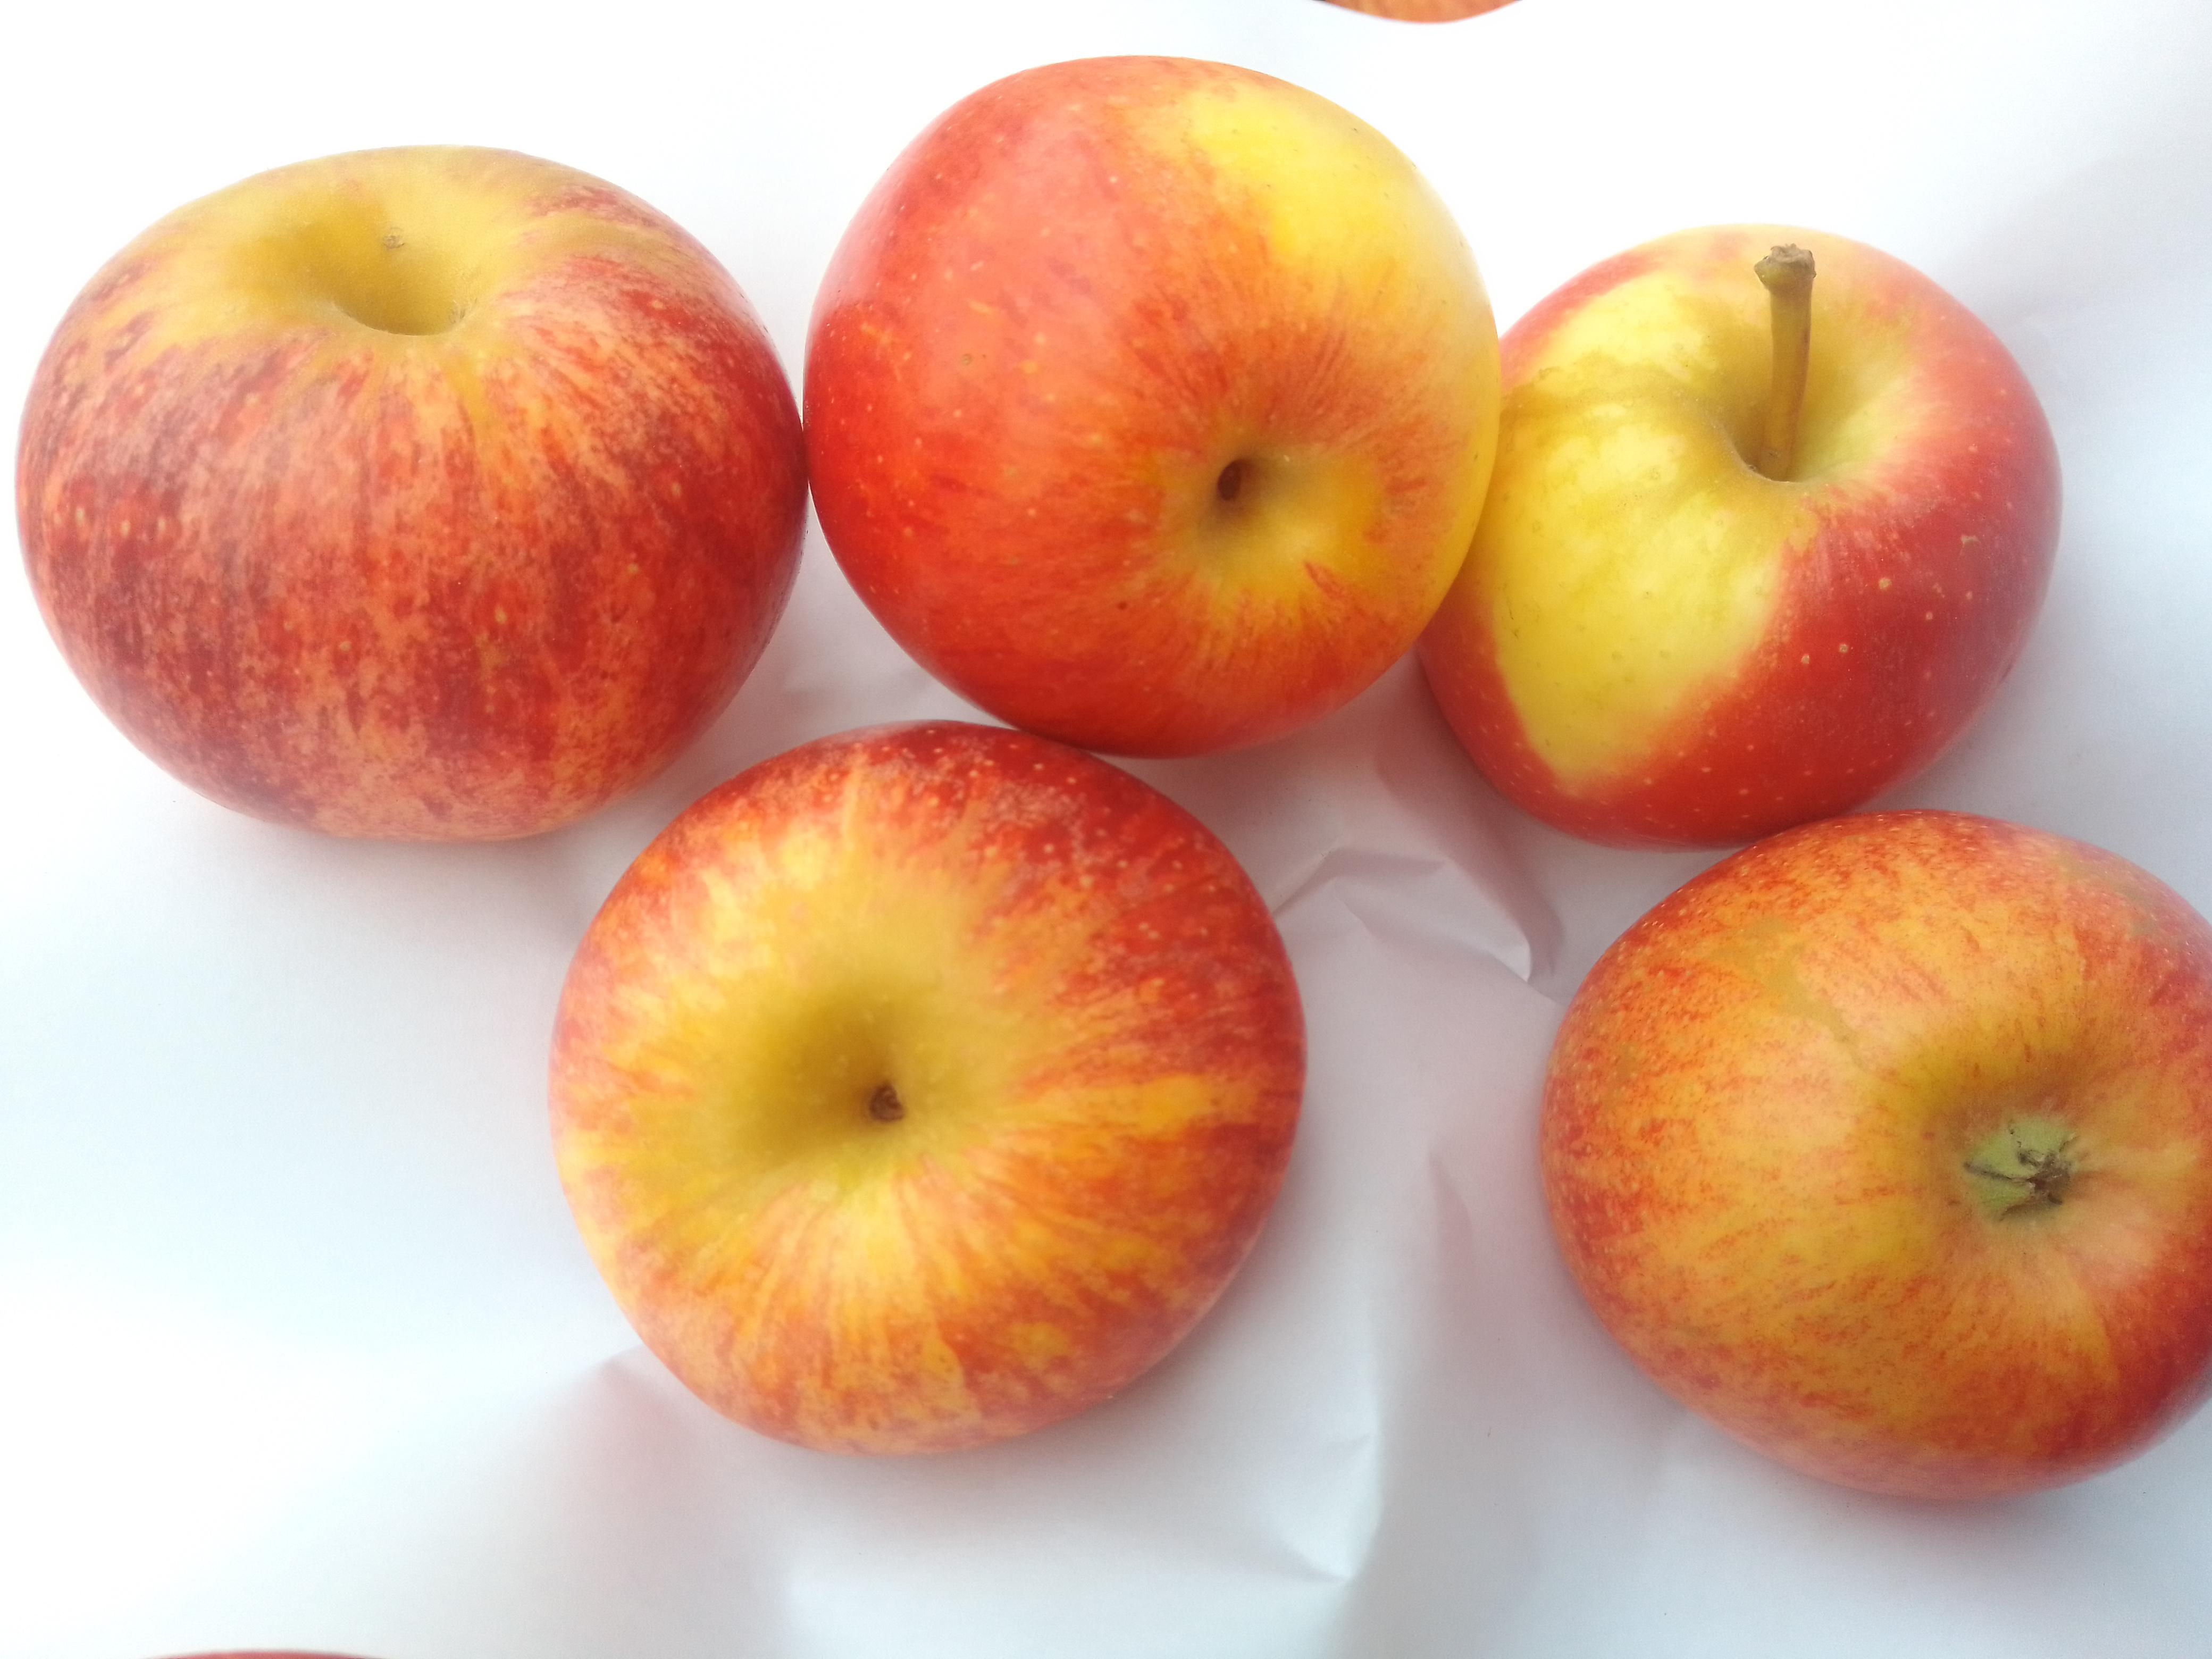
Fruit: apple
Condition: fresh